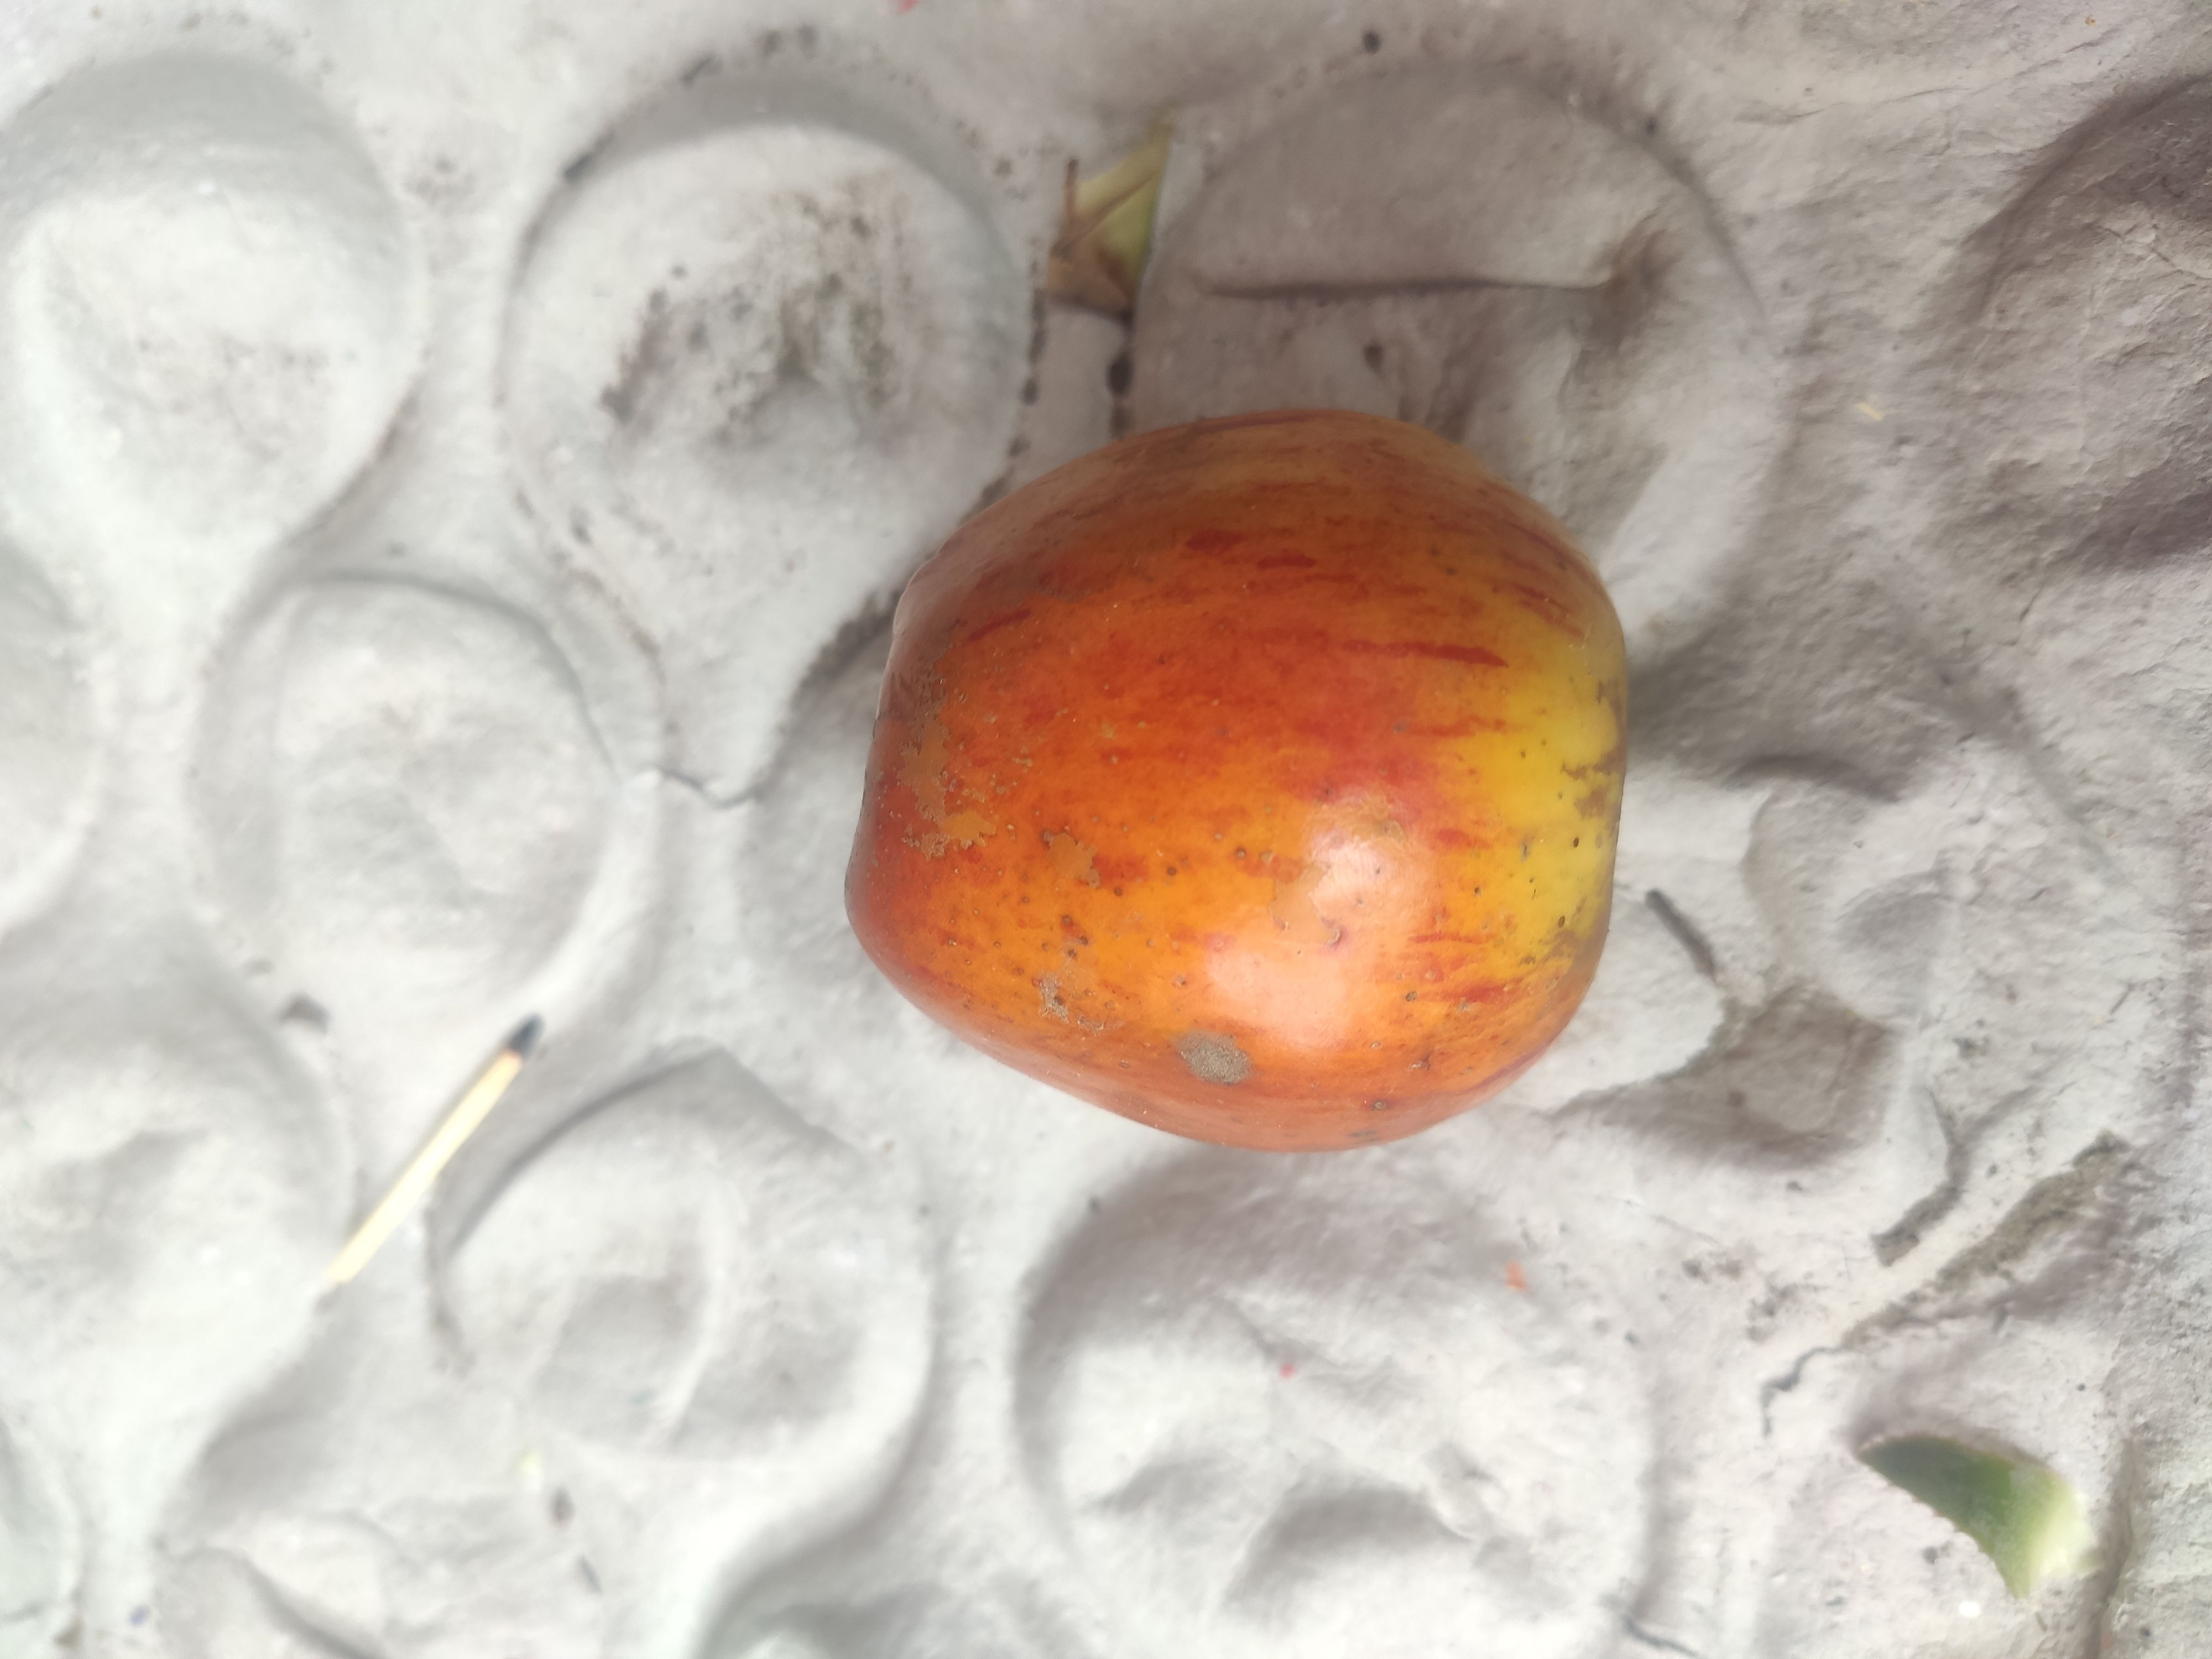
Fruit: apple
Grade: 2nd-grade